Stephen Hughes-Games

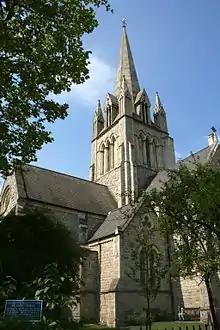
St John's, Notting Hill

In 1888 he became Domestic Chaplain to Bishop of Sodor and Man and the Diocesan Inspector of Schools for Sodor and Man, but in 1889 he became principal of the Bishop Wilson Theological College, Isle of Man. The College was based in Bishopscourt, a place which featured in one of Hughes-Games' poems: